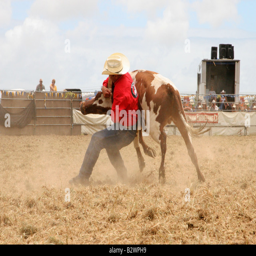
a cowboy wrestles a steer to the ground at a rodeo held